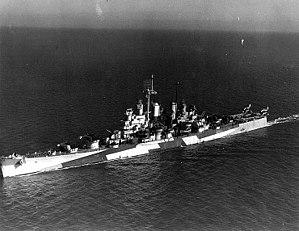
L'USS Vicksburg (CL-86) est un croiseur léger de classe Cleveland entré en service dans l'United States Navy durant la Seconde Guerre mondiale.